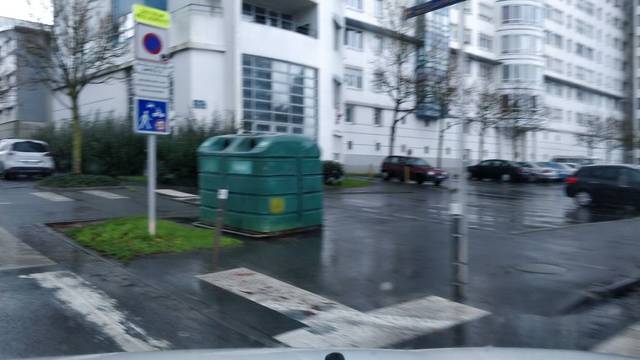
Region: France
Coordinates: 47.743, -3.358